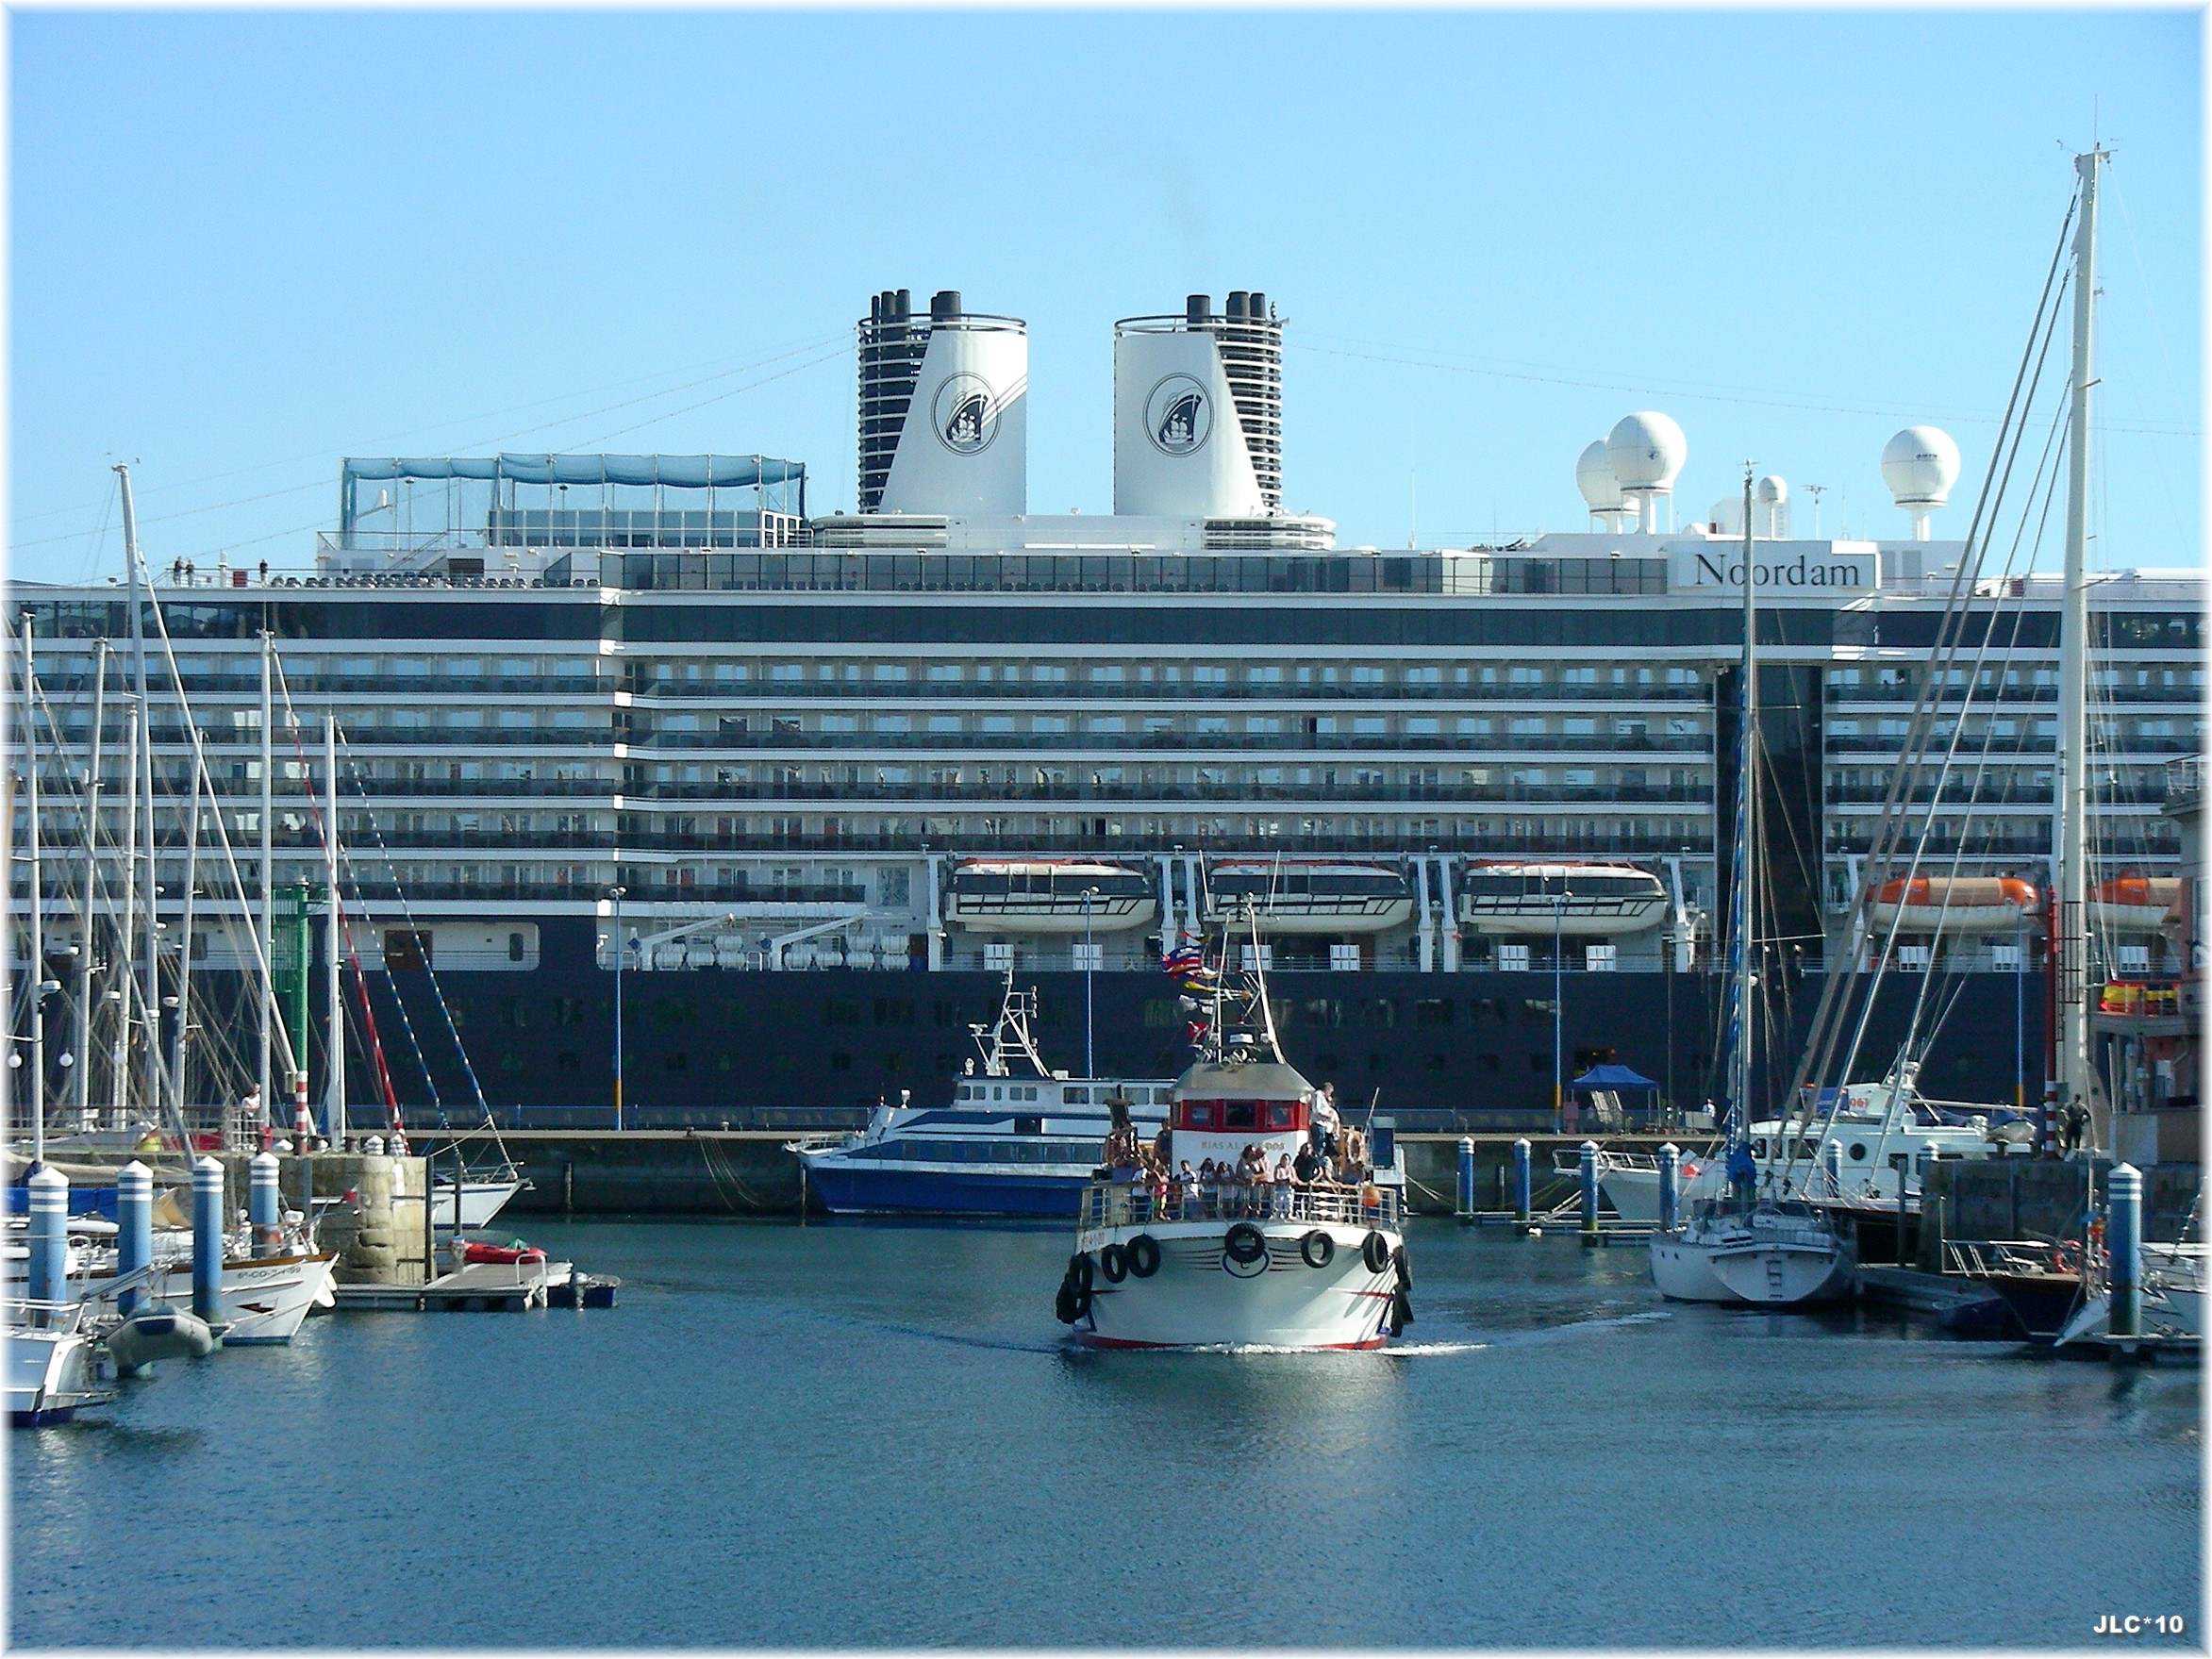
dock, ship, europe, vehicle, harbor, marina, port, spain, infrastructure, europa, mar, agua, galicia, puerto, watercraft, cruise ship, porto, espana, galiza, auga, embarcaciones, barcos, lacoruna, container ship, acoru a, coru a, passenger ship, freight transport, ocean liner